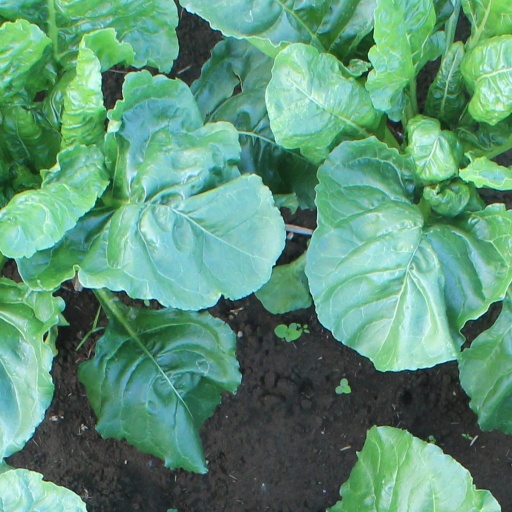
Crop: sugar beet